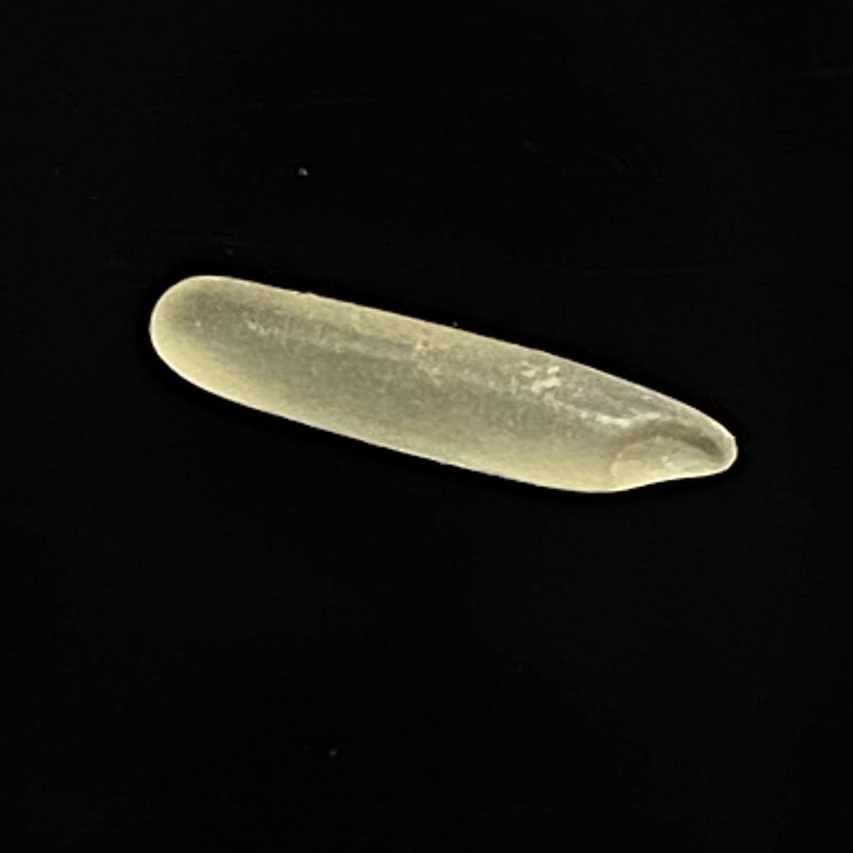
Rice variety: Bashmoti